Woonona, New South Wales

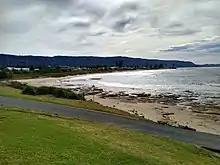
Beach near Collins Rock, where Captain James Cook first attempted landing in Australia

The present day site was the first attempted landing in Australia by Captain James Cook on 28 April 1770. His party, desperately short of drinking water, saw the estuary of Collins Creek as a suitable place in which to replenish their required stocks. However breaking surf prevented their landing party from getting ashore. A small plaque, erected at Collins Rocks Headland in 1970, commemorates this event.